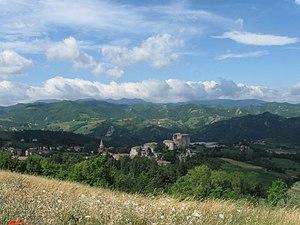
Sant'Agata Feltria est une commune italienne de 2 316 habitants de la province de Rimini en Émilie-Romagne. Le village fait partie de la région historique du Montefeltro.